Wilfred Pickles

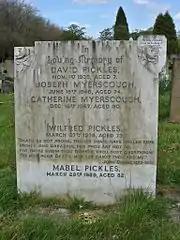
Wilfred and Mabel Pickles' grave, Southern Cemetery, Manchester

Pickles was the uncle of judge James Pickles and actor Christina Pickles, and great-uncle of actress Carolyn Pickles.